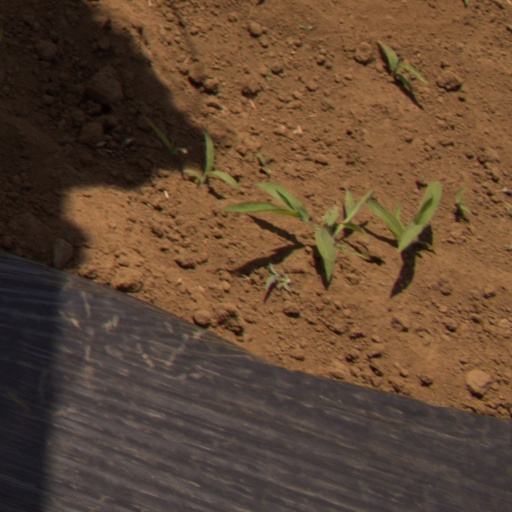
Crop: Jerusalem artichoke